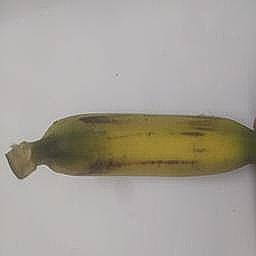
Ripeness: Semi-ripe